William Perault

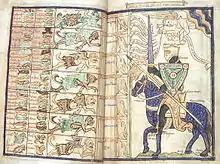
Elaborate illustration to a 13th-century manuscript of his "Summa de virtutibus et vitiis" or "Summa vitiorum", showing a symbolic knight protected by the Shield of the Trinity preparing to do battle with the Seven Deadly Sins.

William Perault, (c. 1190 – 1271), also spelled Perauld; Latinized Peraldus or Peraltus, was a Dominican writer and preacher.